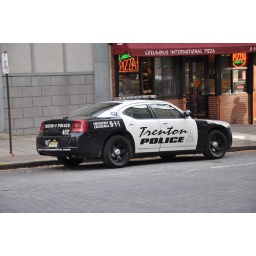
This Dodge Charger in black and white looks really menacing.